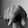
ASL letter: Q